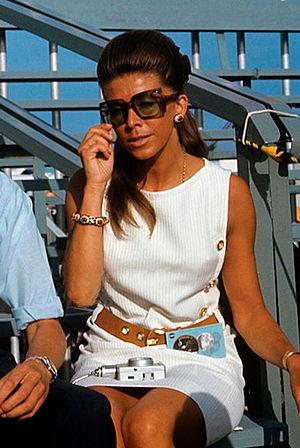
Marina Ricolfi Doria, née le 12 février 1935 à Genève, est une skieuse nautique suisse et la femme de Victor-Emmanuel de Savoie. Elle est connue par son mariage sous le nom de princesse Marina de Savoie.
Cet article présente, par ordre chronologique de naissance, les principales personnalités féminines ayant appartenu à la Maison de Savoie, par naissance ou par mariage.